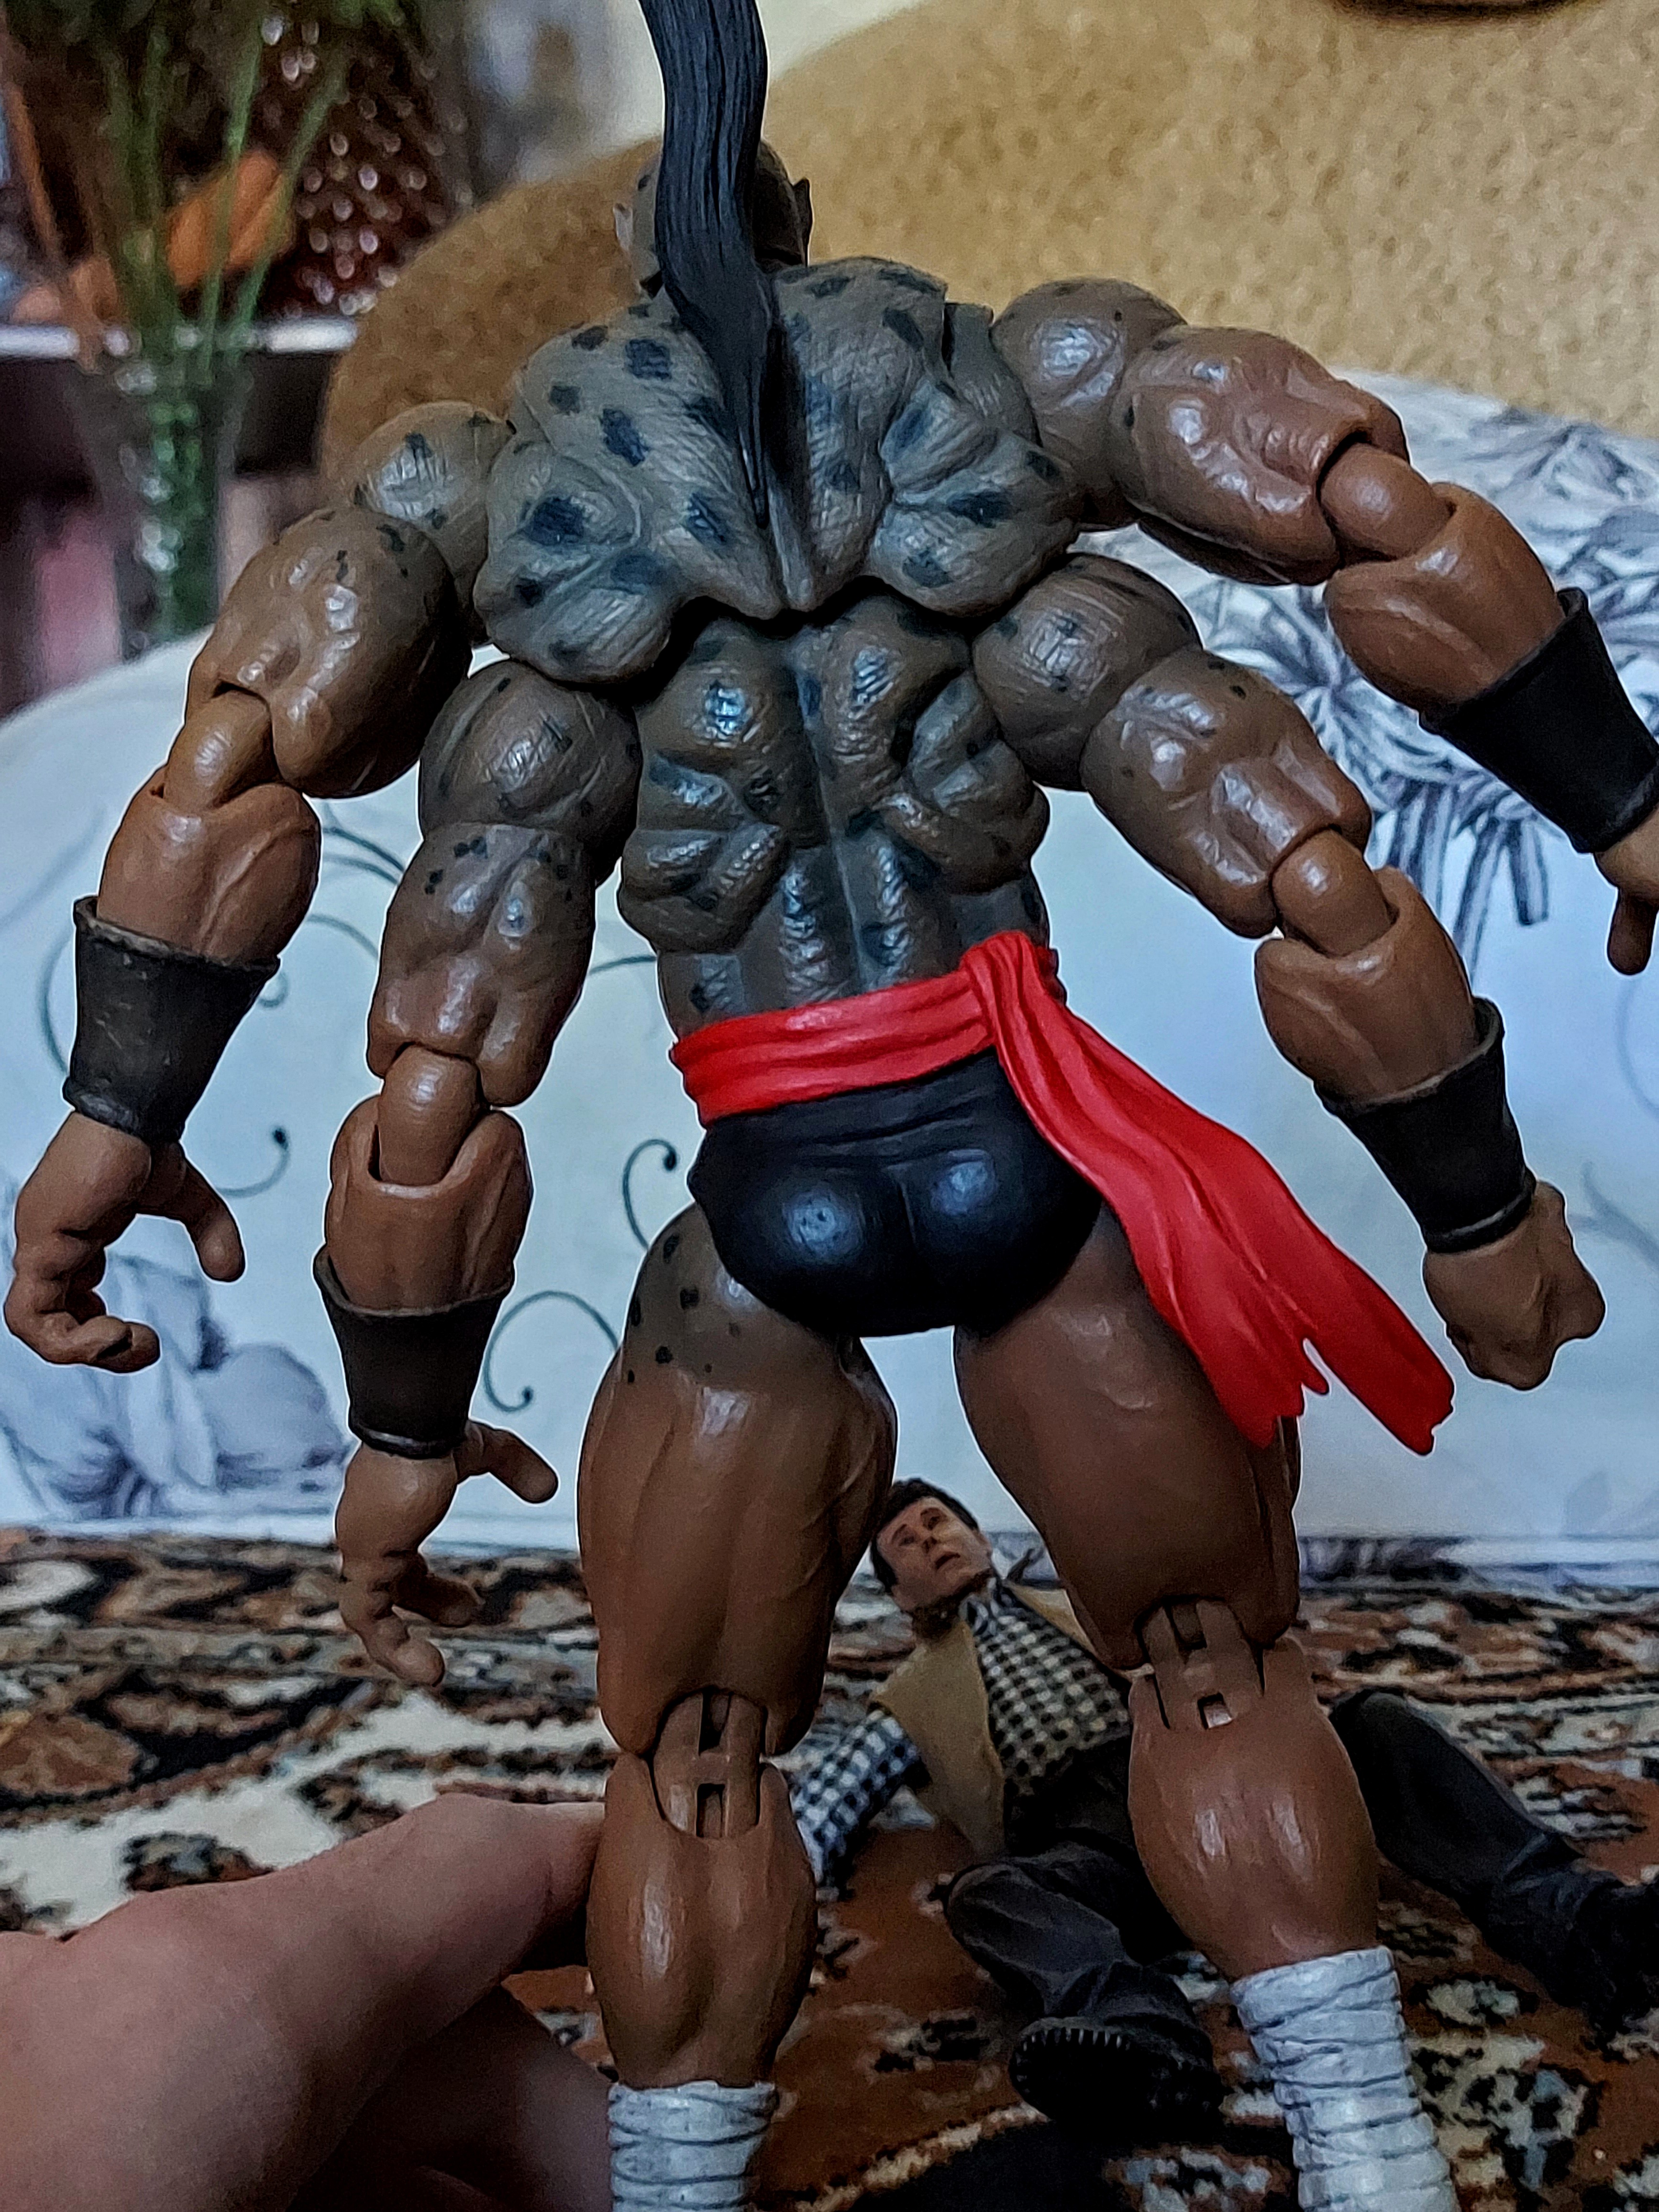
Shokan, storm, collectibles, warrior, fighter, action, figure, muscle, toy, gesture, thigh, people, chest, fictional character, metal, action figure, event, art, costume, fiction, carmine, flesh, figurine, machine, collectable, hero, hat